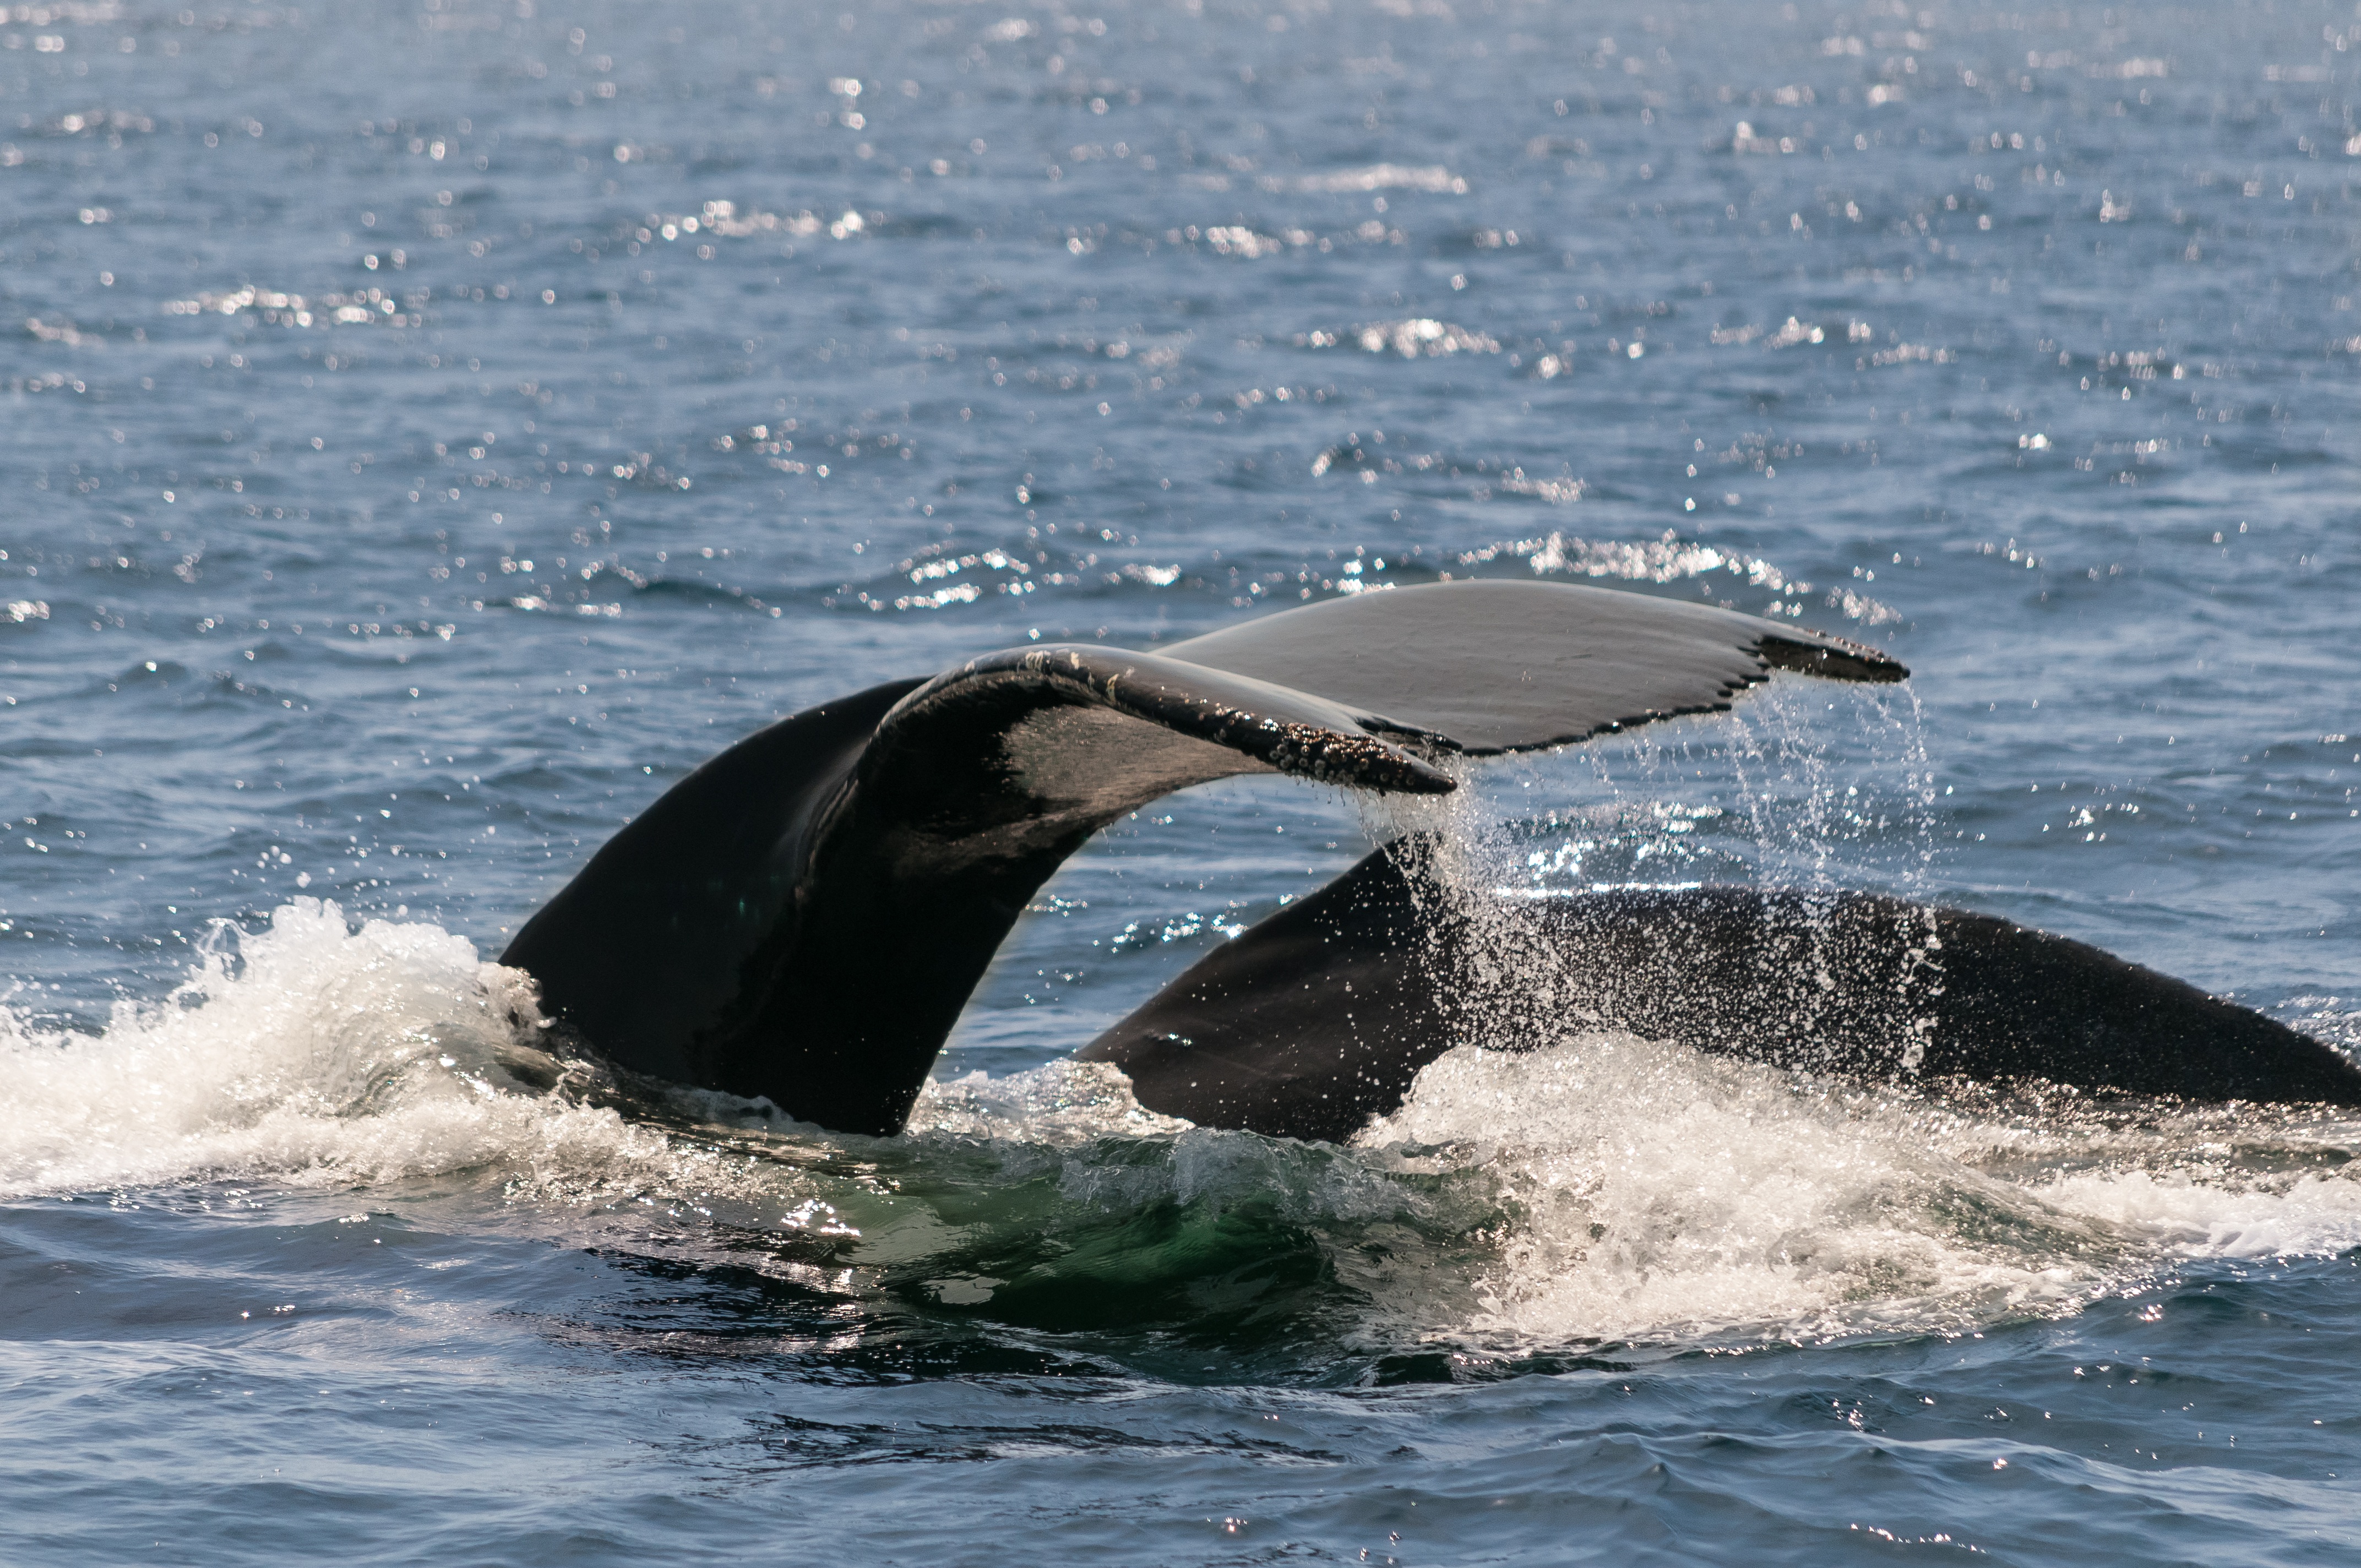
sea, ocean, mammal, california, humpback whale, vertebrate, whale, monterey, marine mammal, killer whale, wind wave, marine biology, whales dolphins and porpoises, common bottlenose dolphin, short beaked common dolphin, striped dolphin, grey whale